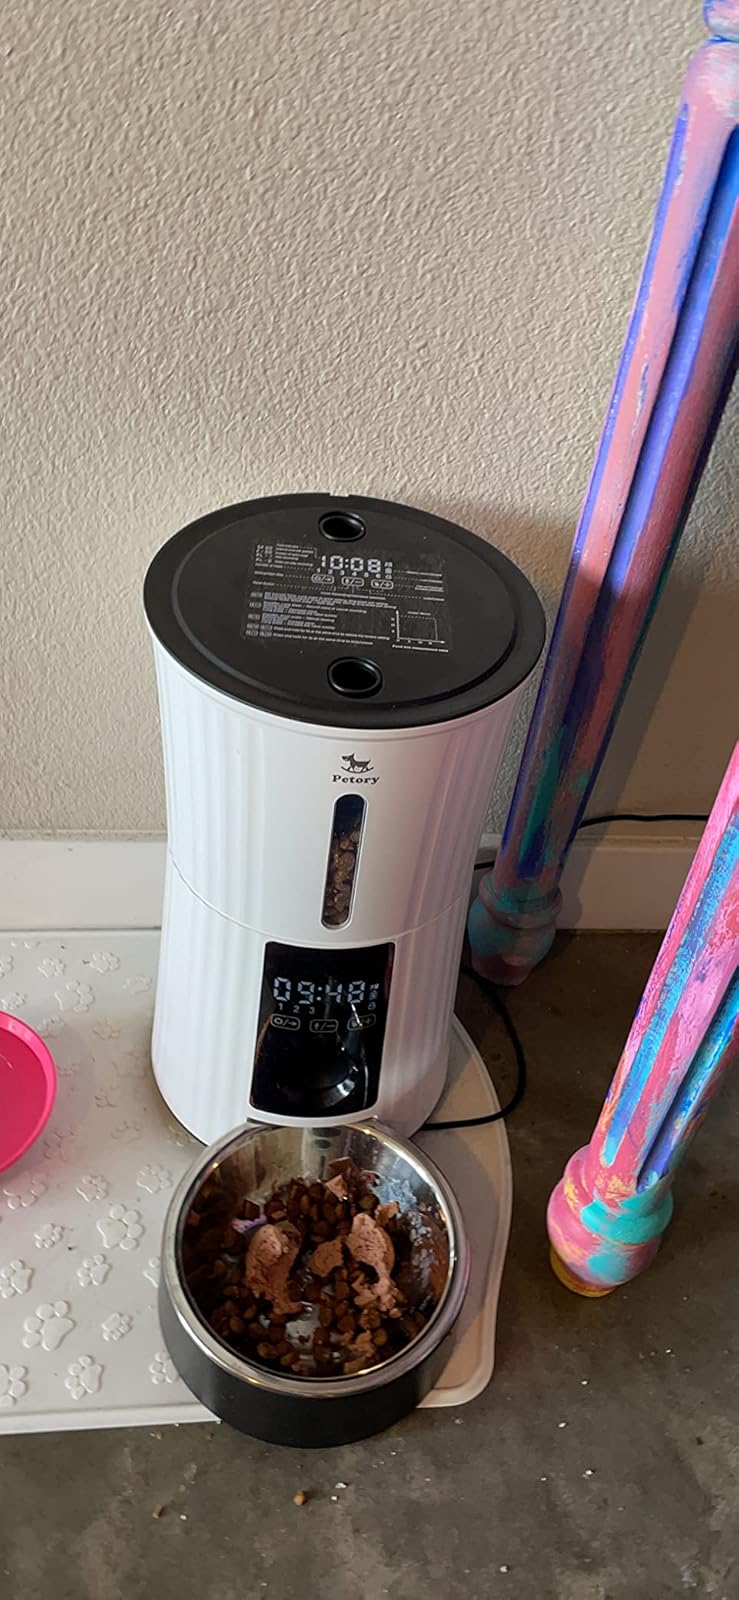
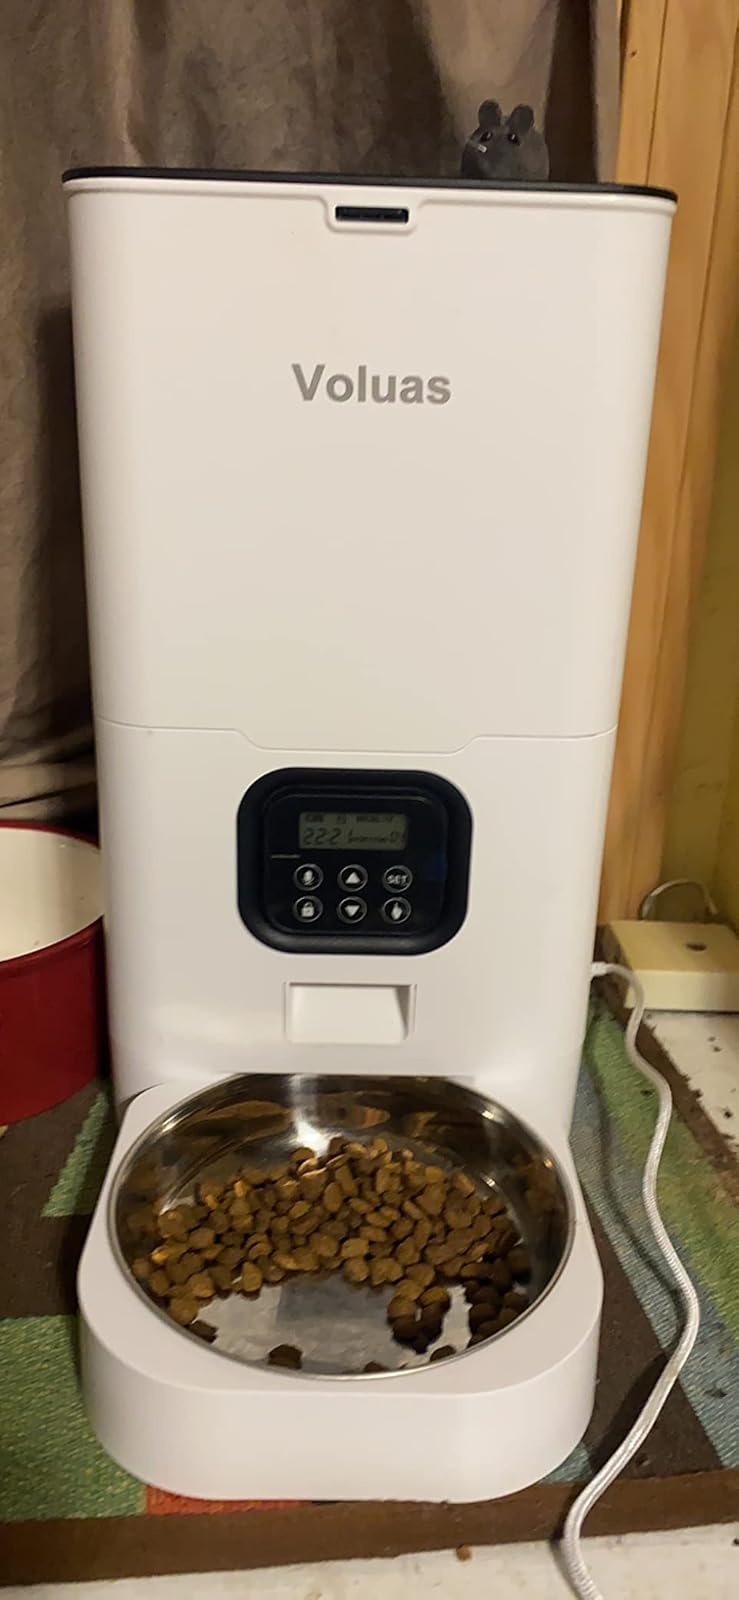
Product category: items_feeder
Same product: no